The Big Brain

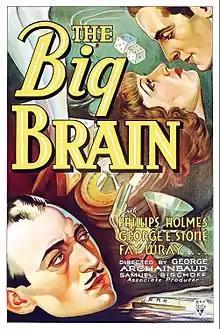
Theatrical release poster

The Big Brain is a 1933 American pre-Code drama film directed by George Archainbaud and written by Sy Bartlett and Warren Duff. The film stars George E. Stone, Phillips Holmes, Fay Wray, Minna Gombell and Lilian Bond. The film was released on August 5, 1933, by RKO Pictures.